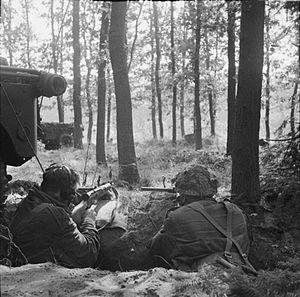
La Première armée aéroportée alliée est une composante de la force expéditionnaire alliée du nord-ouest de l'Europe en 1944 et 1945. Elle fut la plus grande force aéroportée de l'histoire.